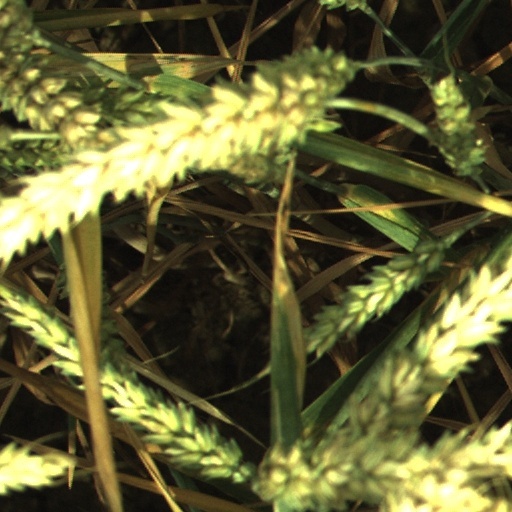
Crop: wheat